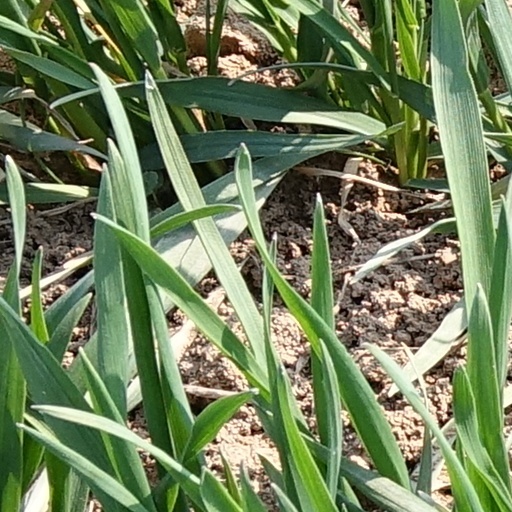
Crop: wheat